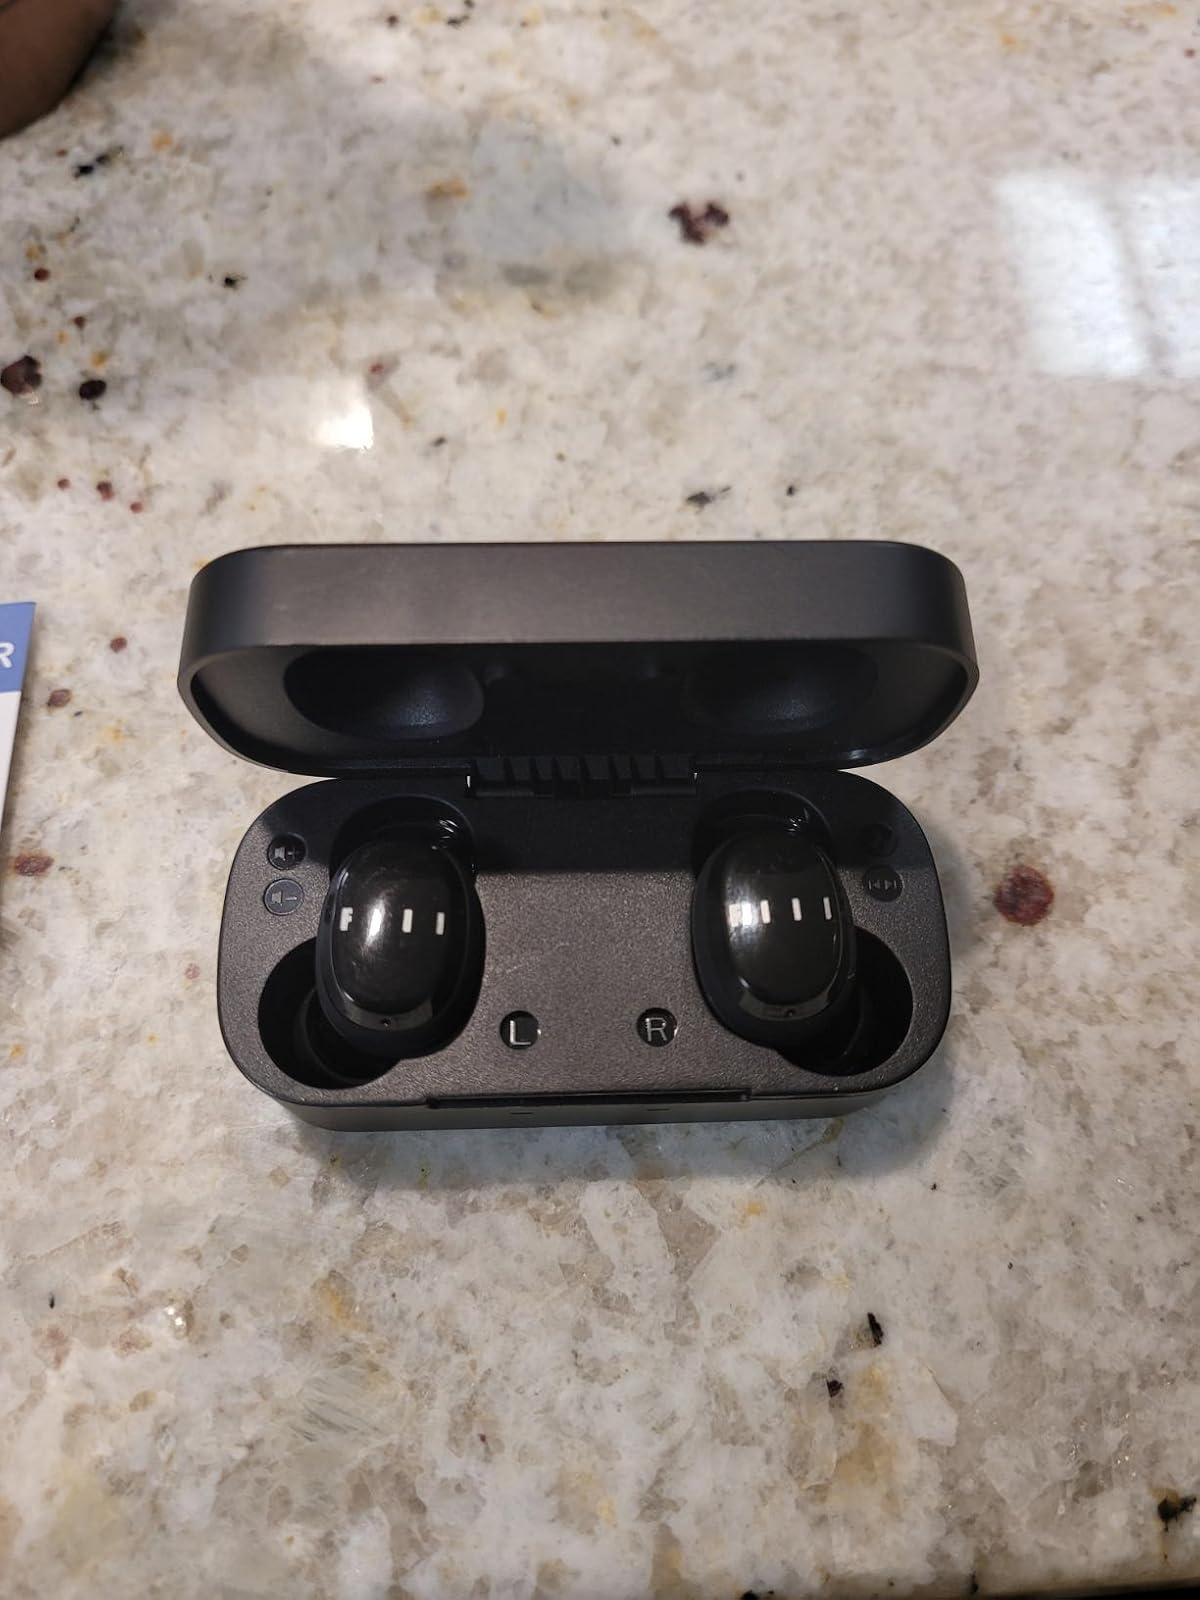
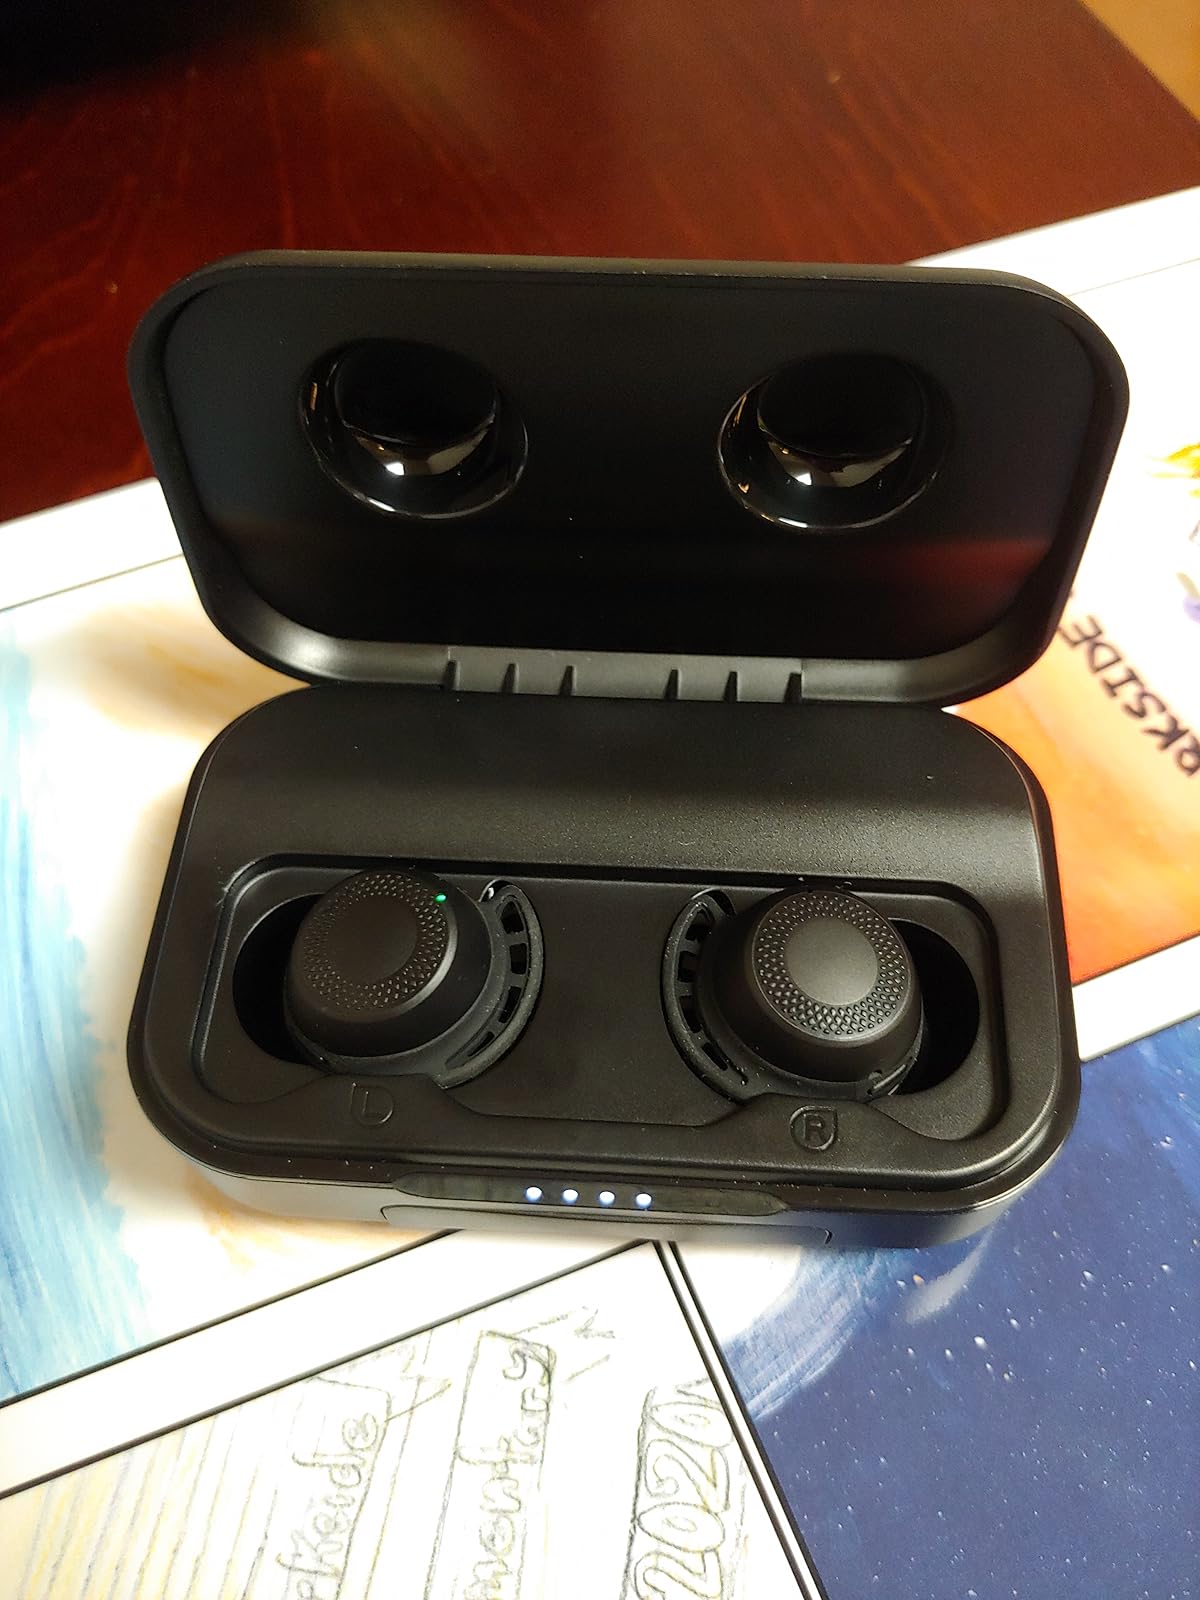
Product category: earbuds
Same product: no